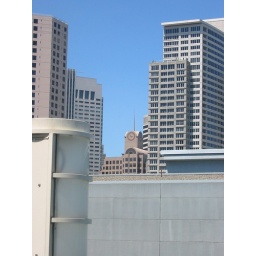
Shot from the 3rd floor balcony that overlooks 4th Street in Moscone Center West.